Horace Mann School

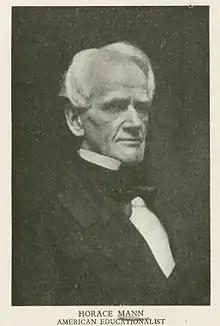
Horace Mann

Admission is selective, with decisions based on recent grades, an interview, an essay, and the candidate's score on either the ISEE or SSAT test. The largest entry point is sixth grade, with between 50 and 55 places available each year. In the ninth grade, 40 to 45 new students are traditionally enrolled.